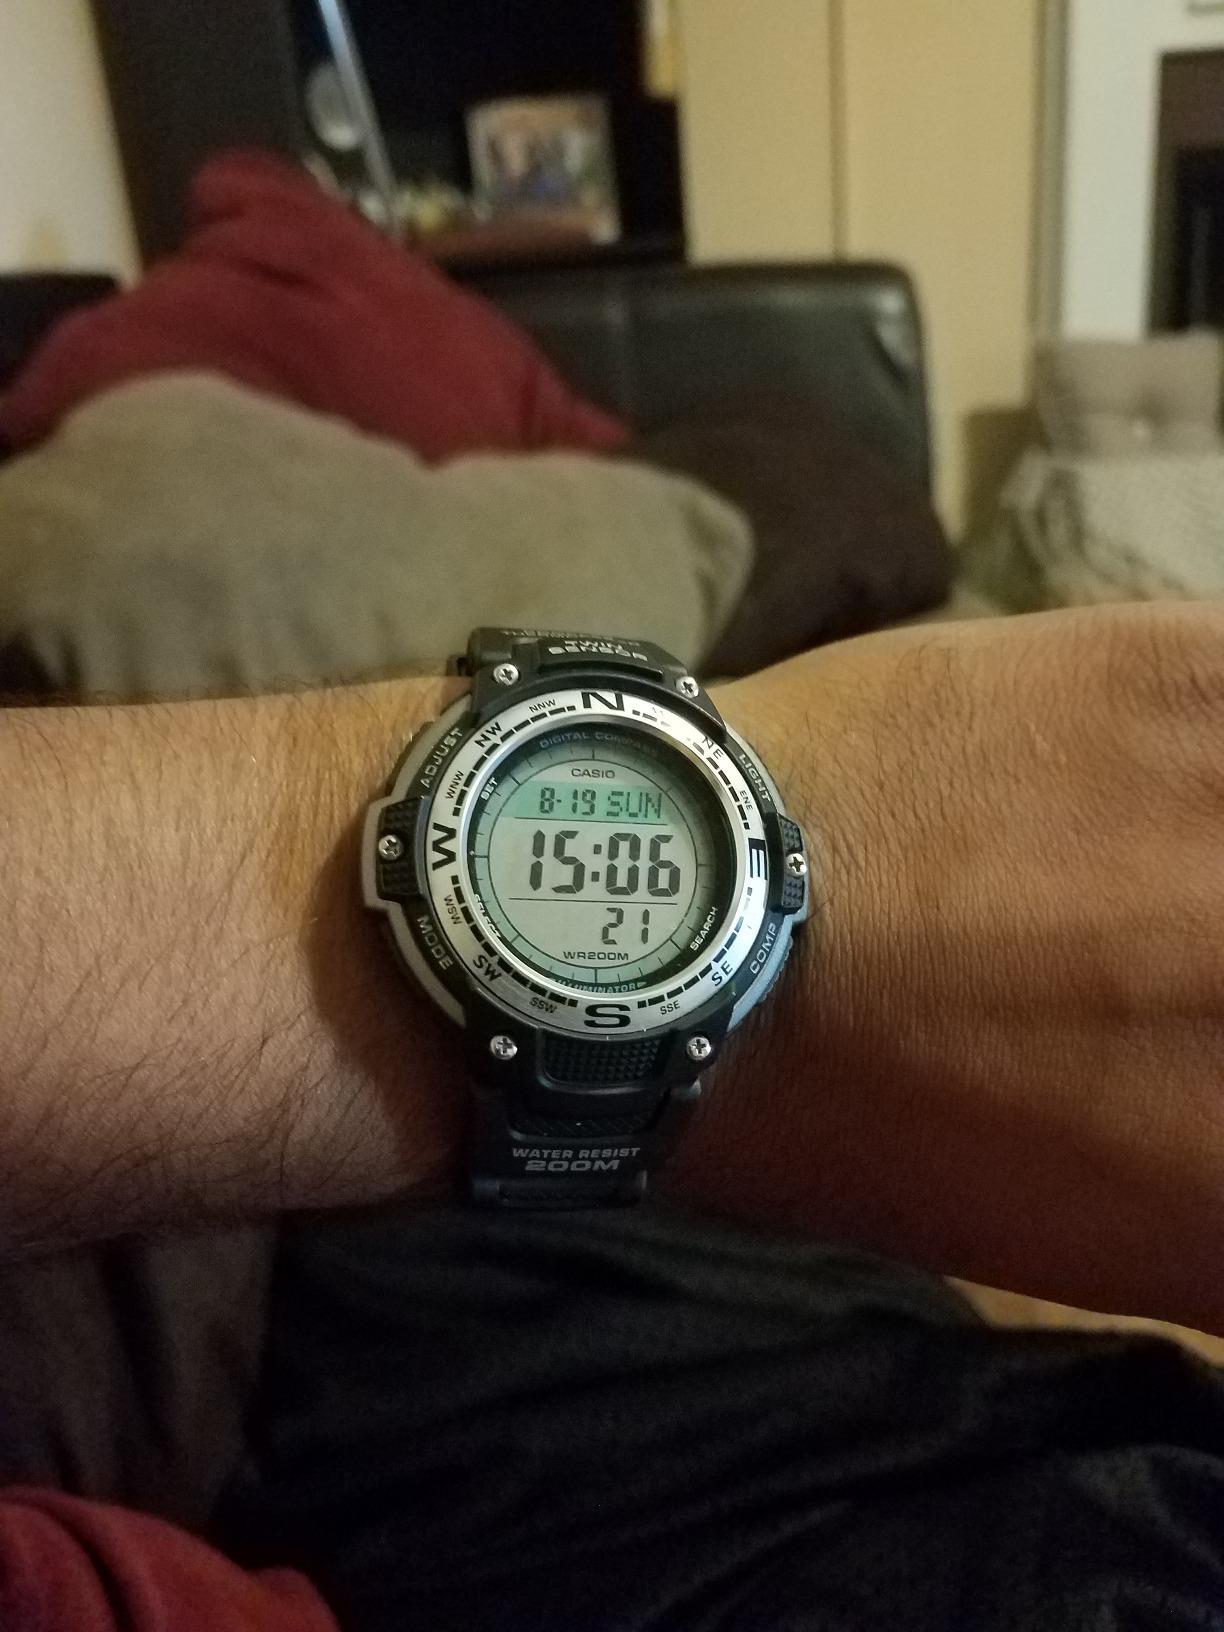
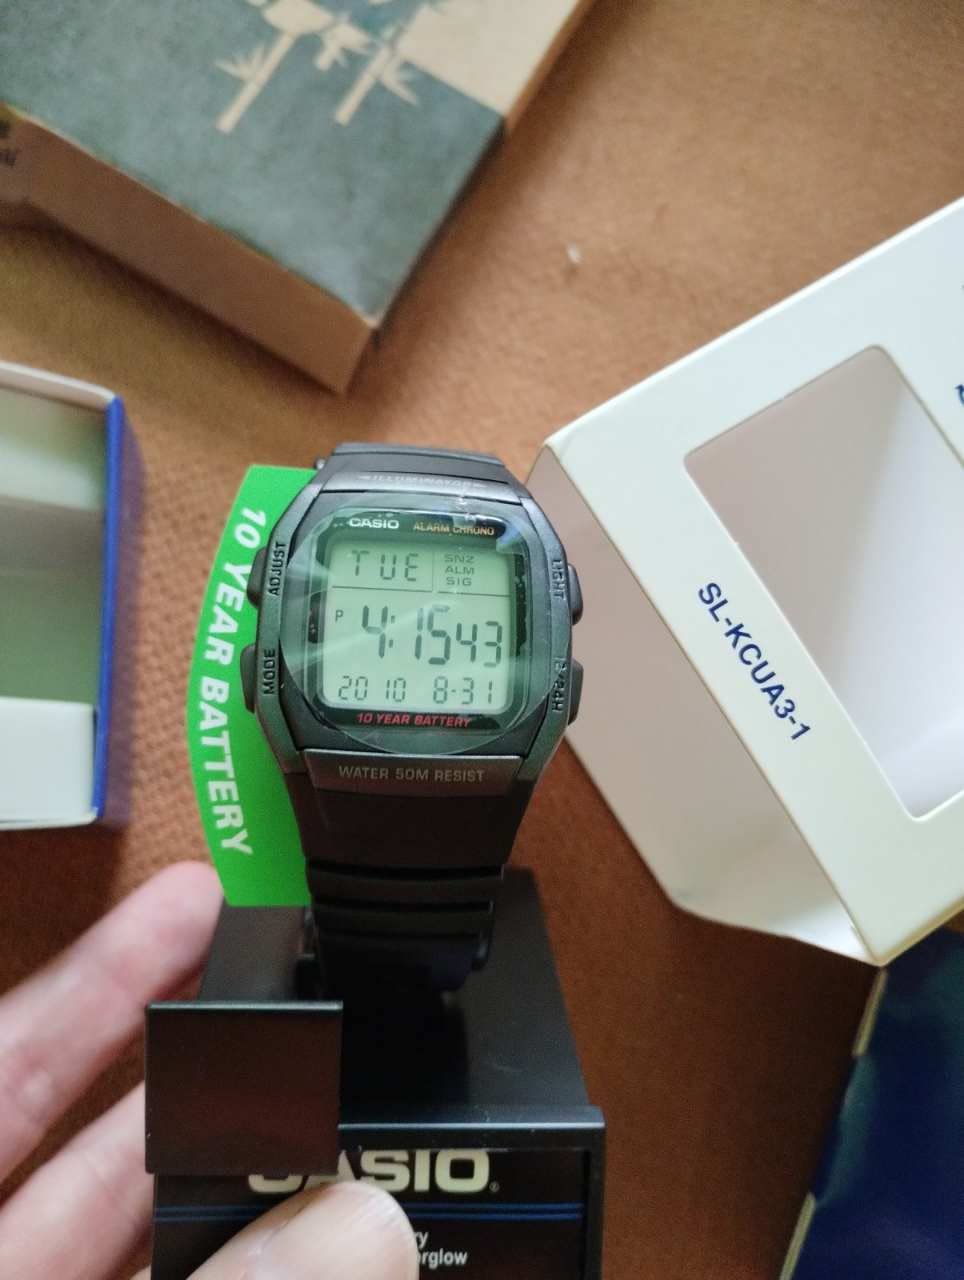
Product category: accessories_watch
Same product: no